Friedrich (Rico) Moroder

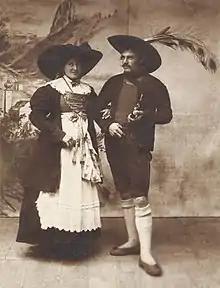
Friedrich Moroder Jumbierch and Maria Moroder Scurciá in traditional Tyrolean outfits

He was the first born son of the painter Josef Moroder Lusenberg and the Felizita Unterplatzer in Ortisei in Val Gardena. He learned how to sculpt in his father's workshop. His two sons, Viktor and Bruno, were also trained as sculptors in his workshop in Ortisei. During the First World War he was sent to Galicia to the Russian front, like many Tyrolean firefighters.